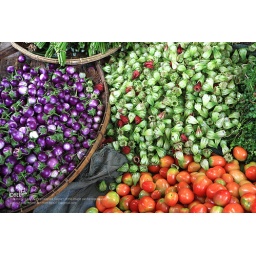
Lots of vendors sell everything from fruit and vegetables to house wares, clothing and souvenirs in Nyaung-Oo market.